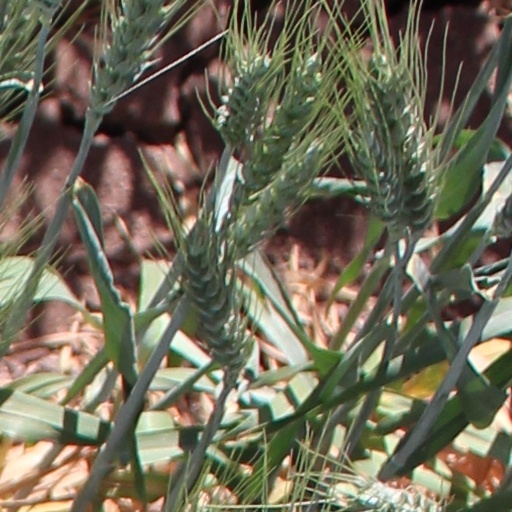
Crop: wheat